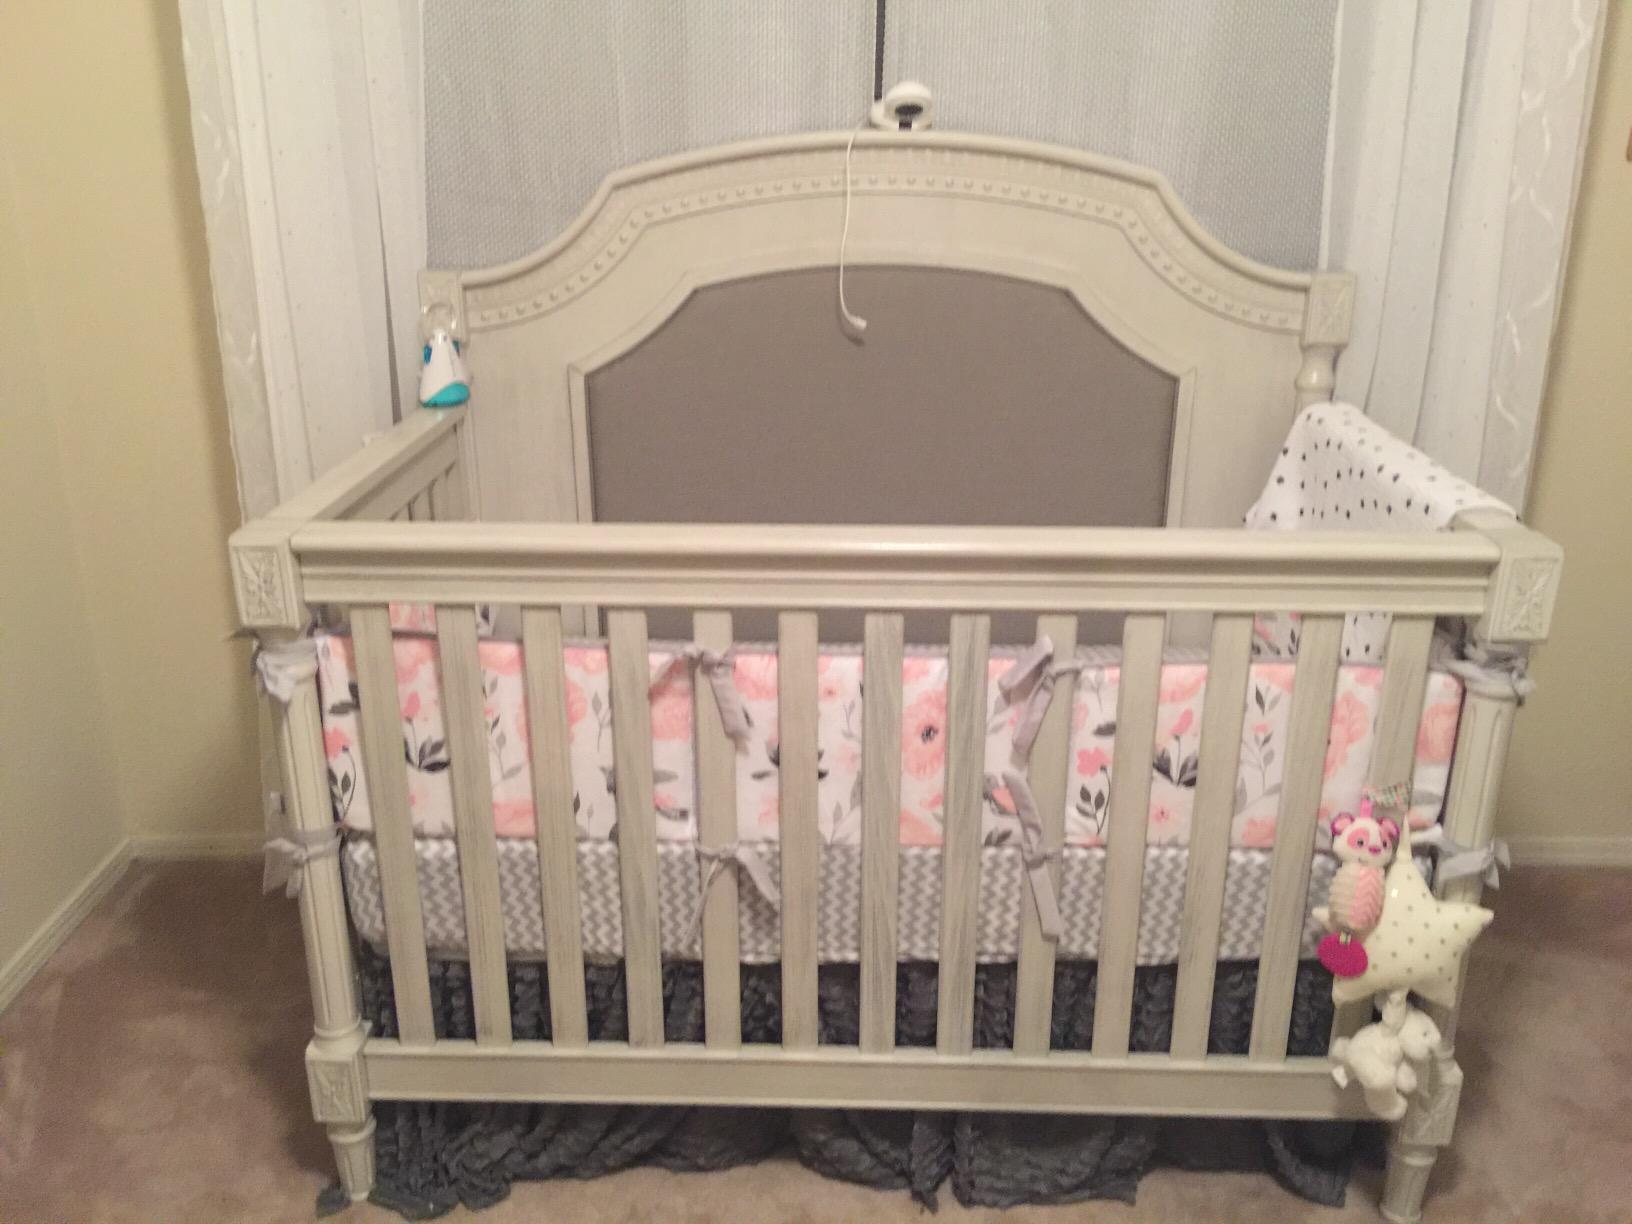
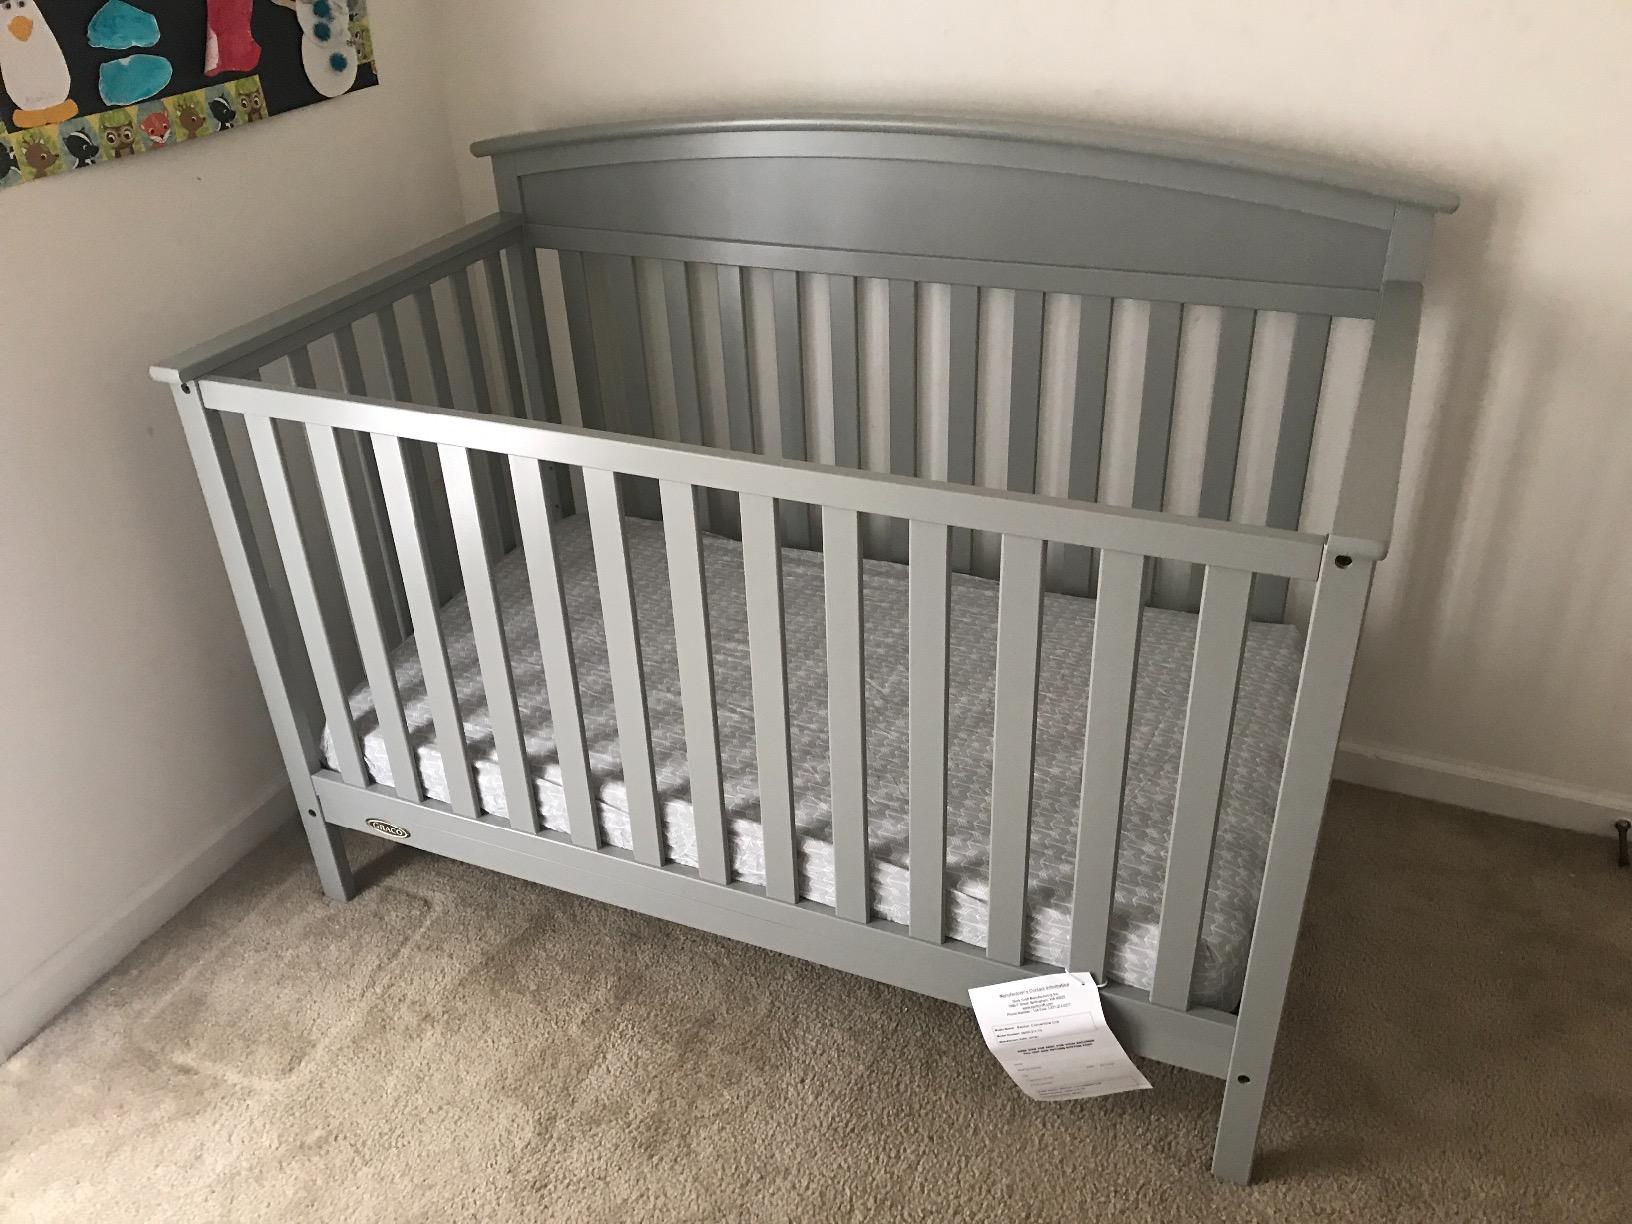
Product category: products_crib
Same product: no